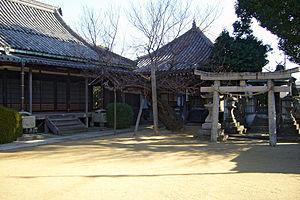
Sennan est une municipalité ayant le statut de ville dans la préfecture d'Osaka, au Japon. La ville a reçu ce statut en 1970.